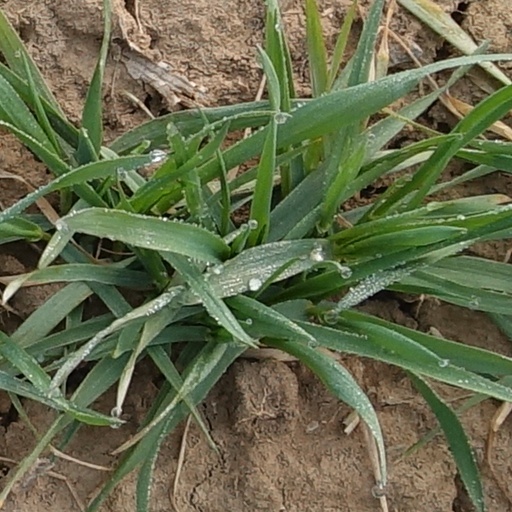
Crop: wheat